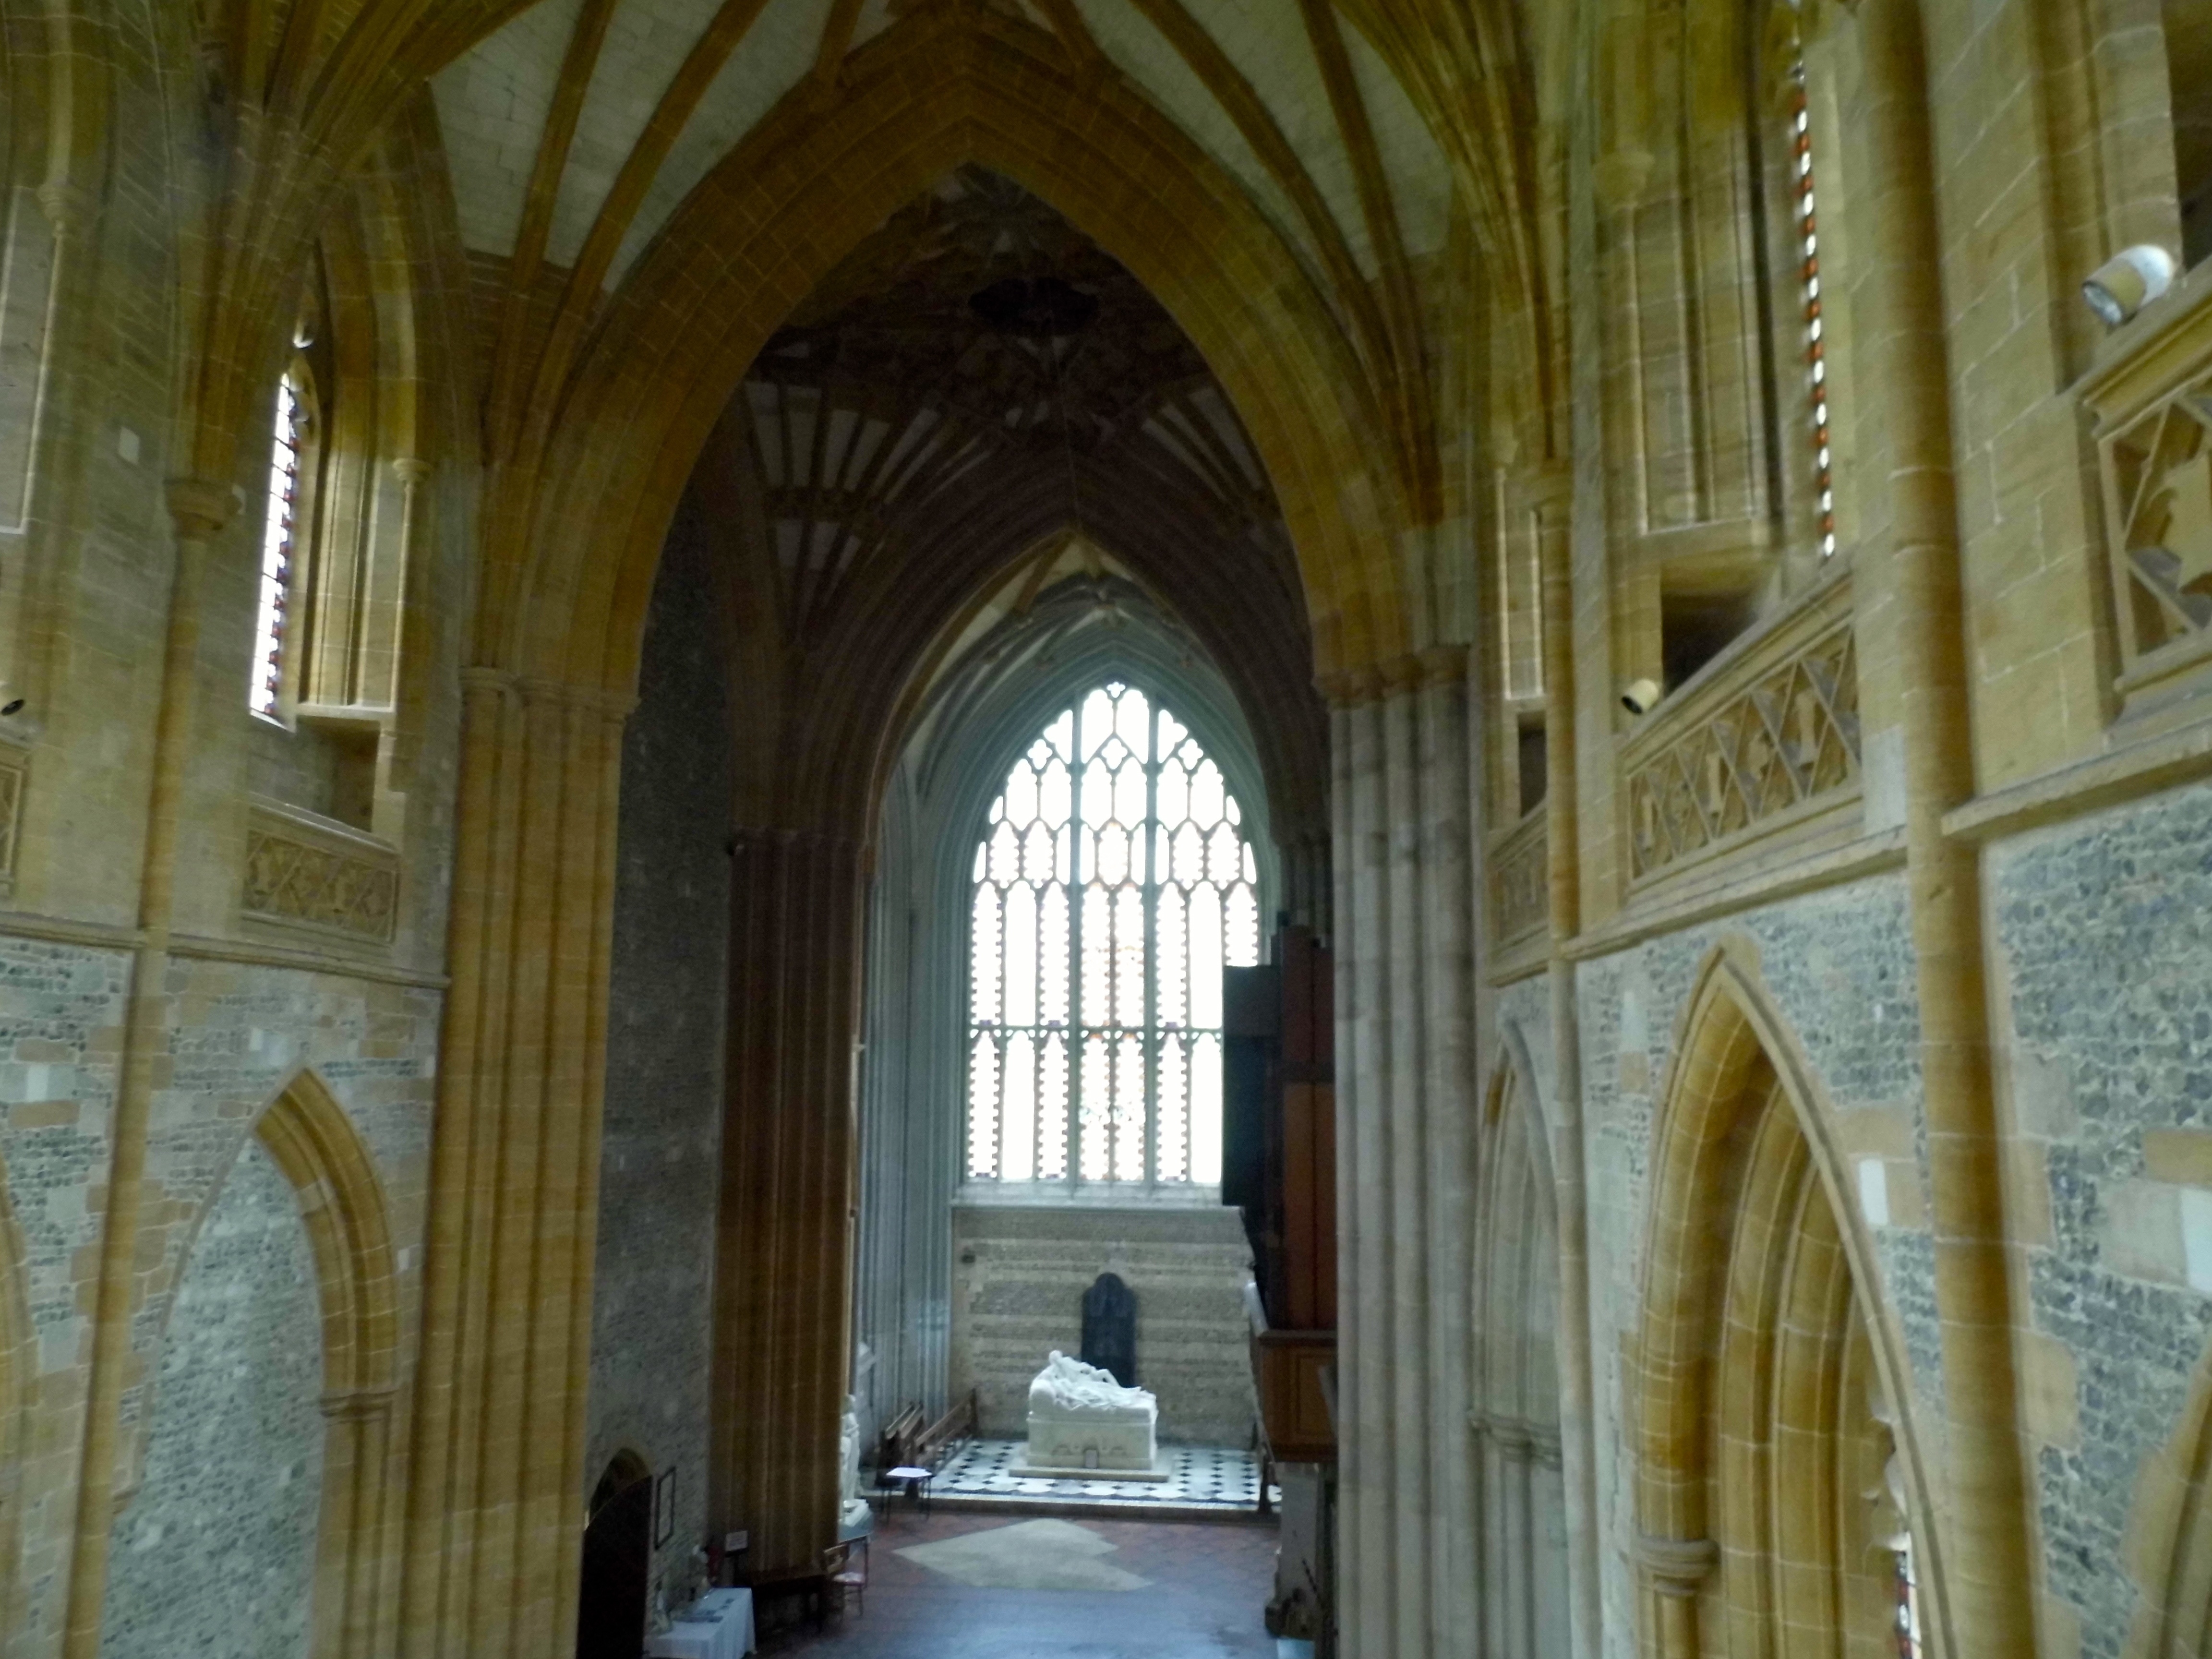
architecture, building, palace, arch, facade, church, cathedral, chapel, place of worship, baptistery, monastery, synagogue, abbey, basilica, gothic architecture, ancient history, byzantine architecture